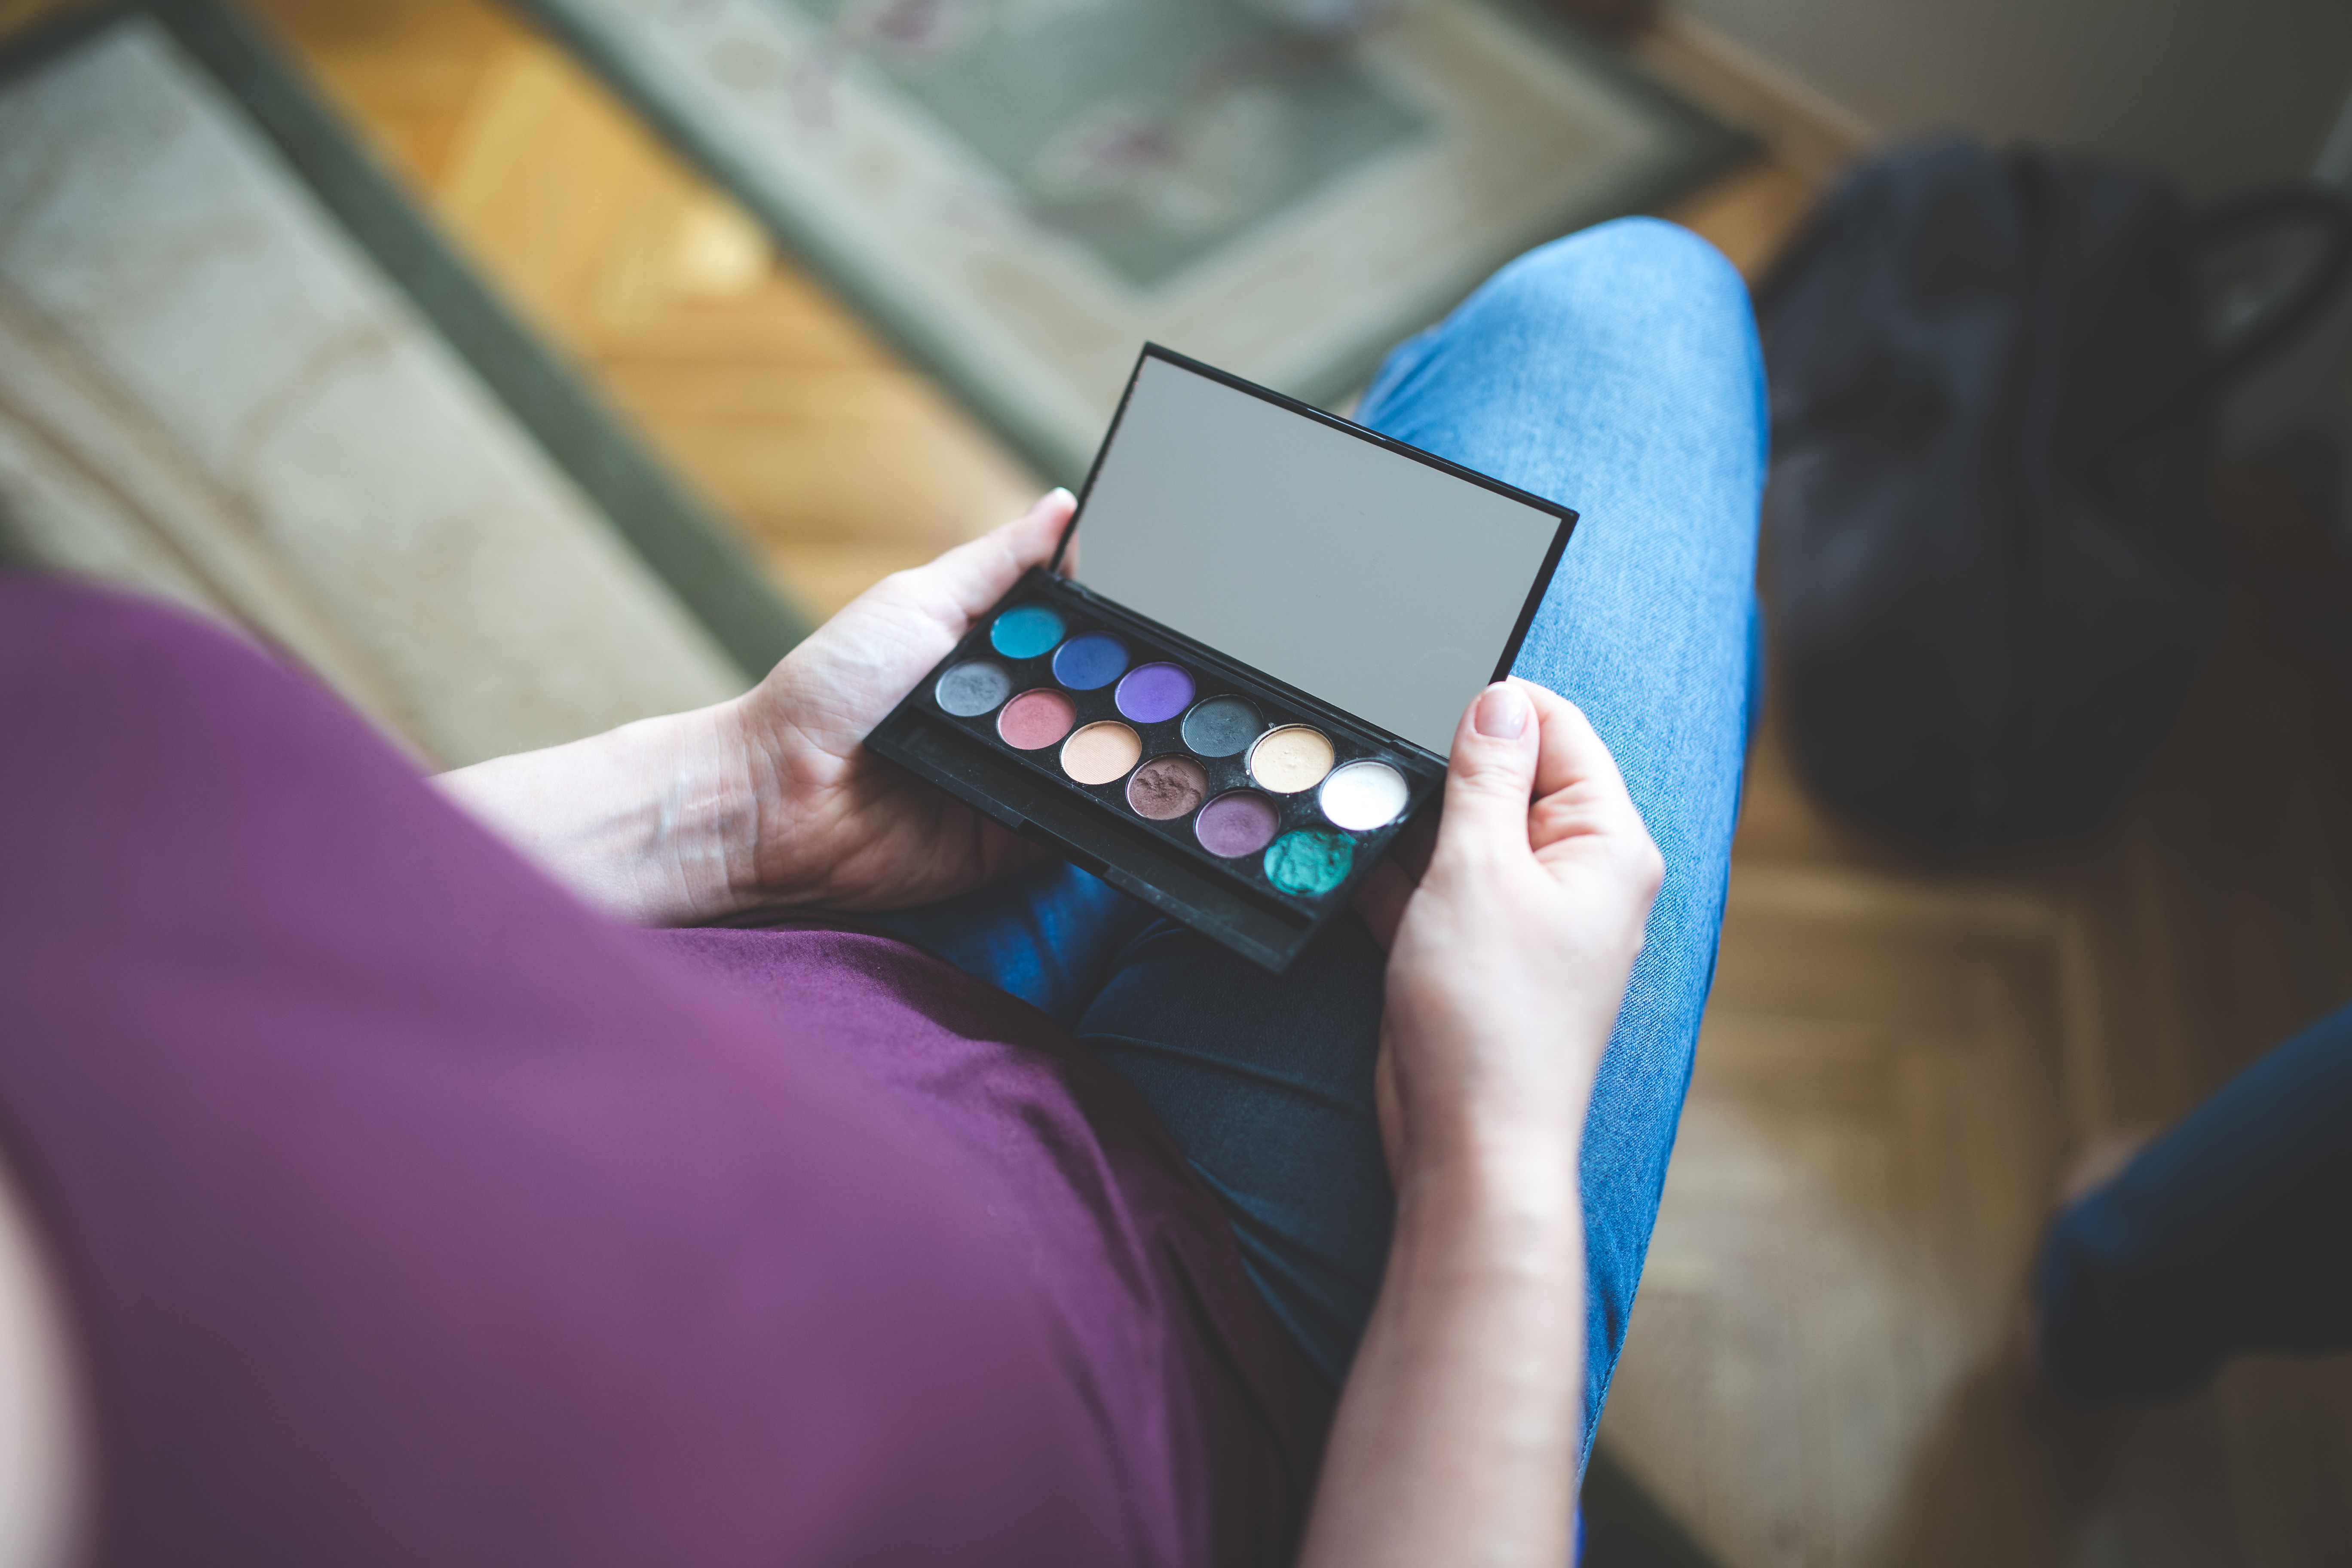
hand, photography, finger, color, gadget, blue, makeup, make up, colors, palette, eye, organ, eyeshadow